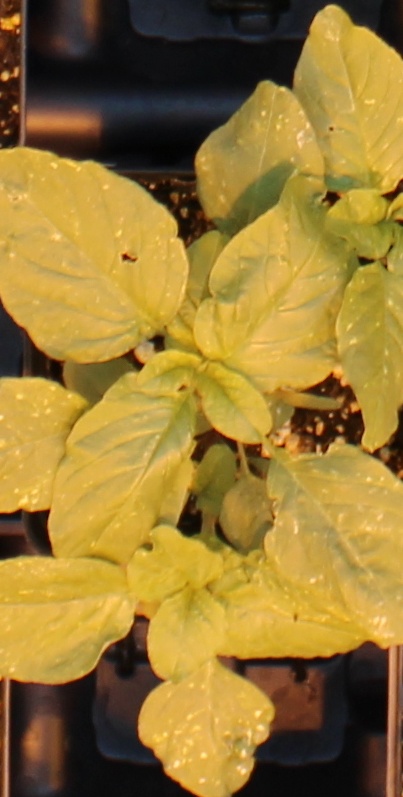
Label: Redroot Pigweed